The Osamu Tezuka Story: A Life in Manga and Anime

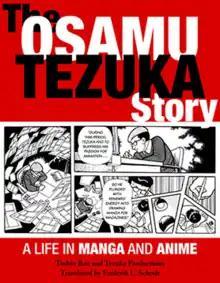
Cover art for the English release

is a biographical manga based on Osamu Tezuka's life, created by Tezuka Productions and Tezuka's assistant Toshio Ban. It was serialized by Asahi Shimbun's "Asahi Graph" from 1989 to 1992 and collected into two volumes in 1992. It was published in North America by Stone Bridge Press, with a translation by Frederik L. Schodt, on July 12, 2016. The North American edition was nominated for the 2017 Eisner Award in the "Best U.S. Edition of International Material—Asia" category.